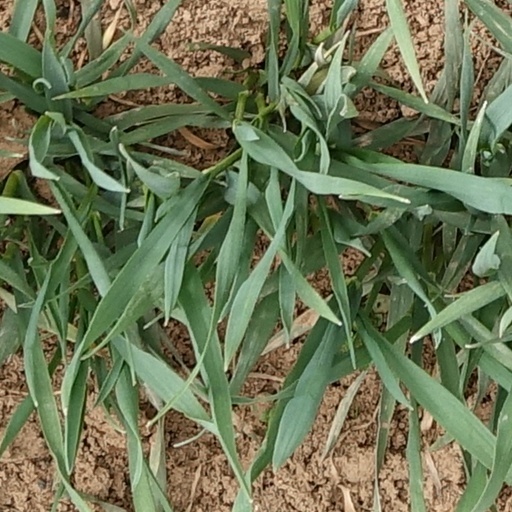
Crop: wheat